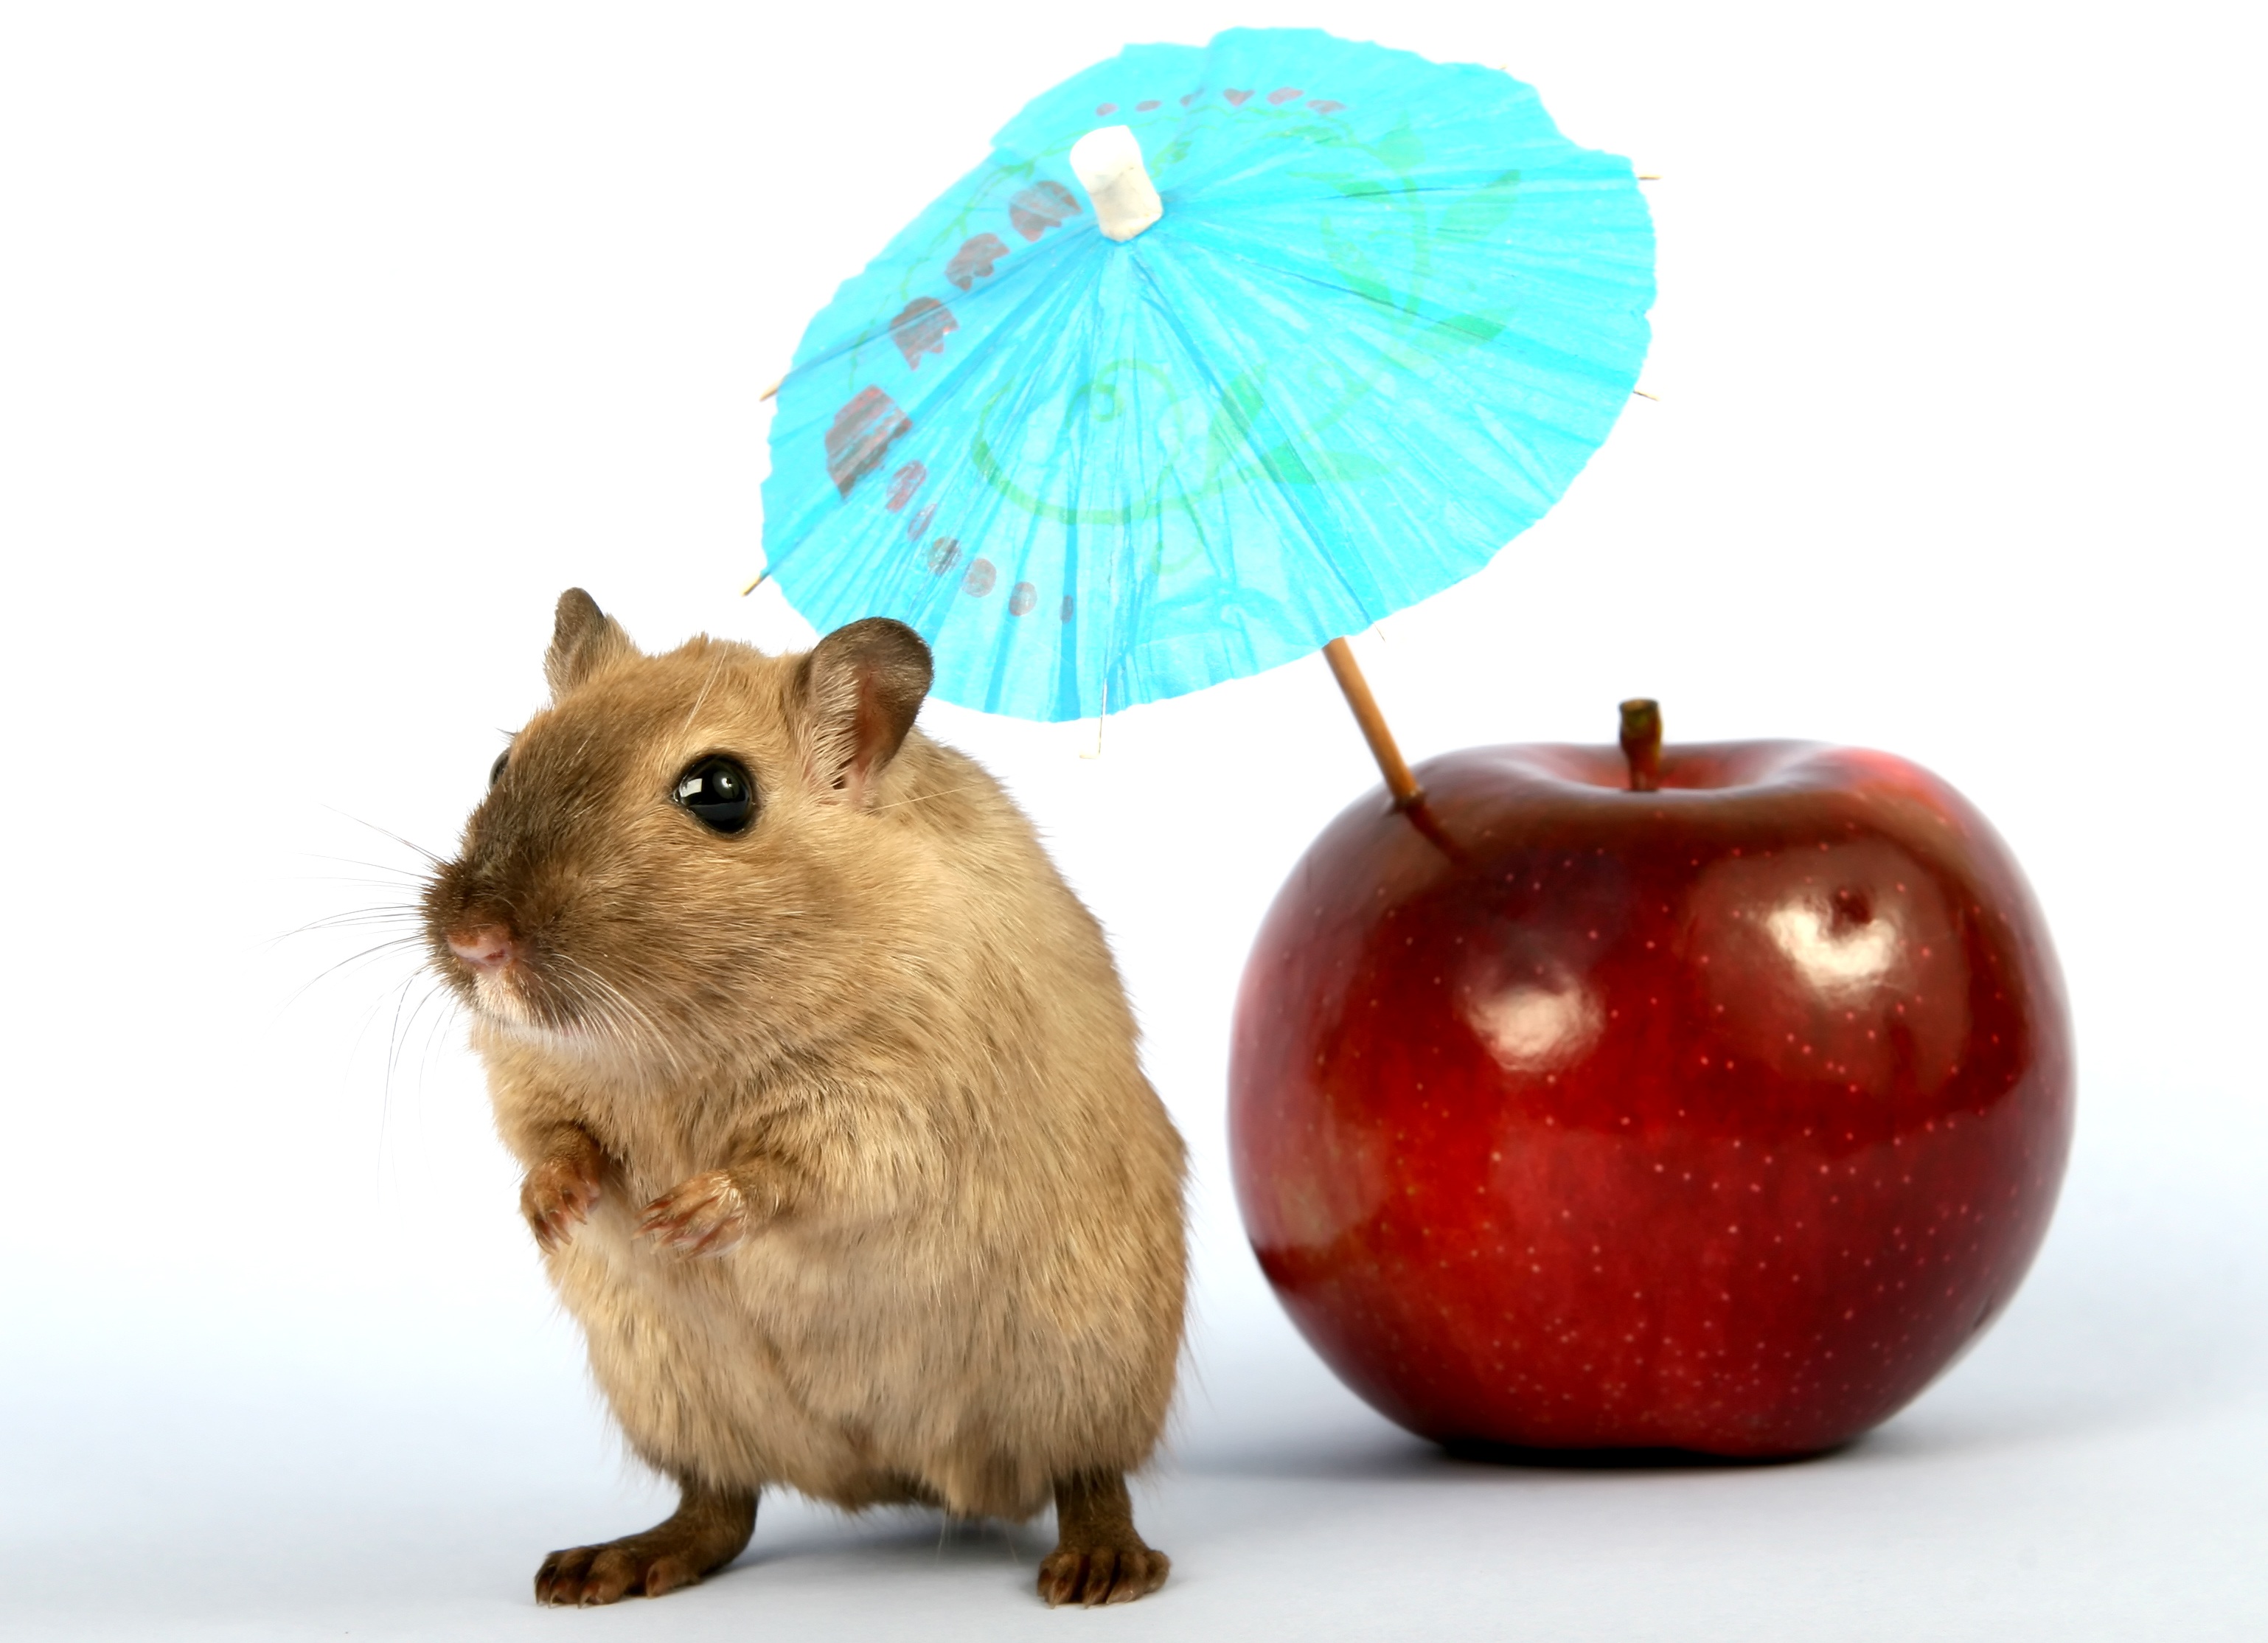
apple, girl, sun, white, fruit, mouse, animal, cute, isolated, summer, vacation, female, pet, fur, young, food, umbrella, critter, macro, small, holiday, brown, mammal, healthy, close, hamster, rodent, rat, nose, whiskers, lovely, tail, vertebrate, funny, creature, hairs, up, beautiful, soft, domestic, pretty, cuddly, pest, attractive, gorgeous, sniff, mice, vermin, gerbil, muroidea, muridae